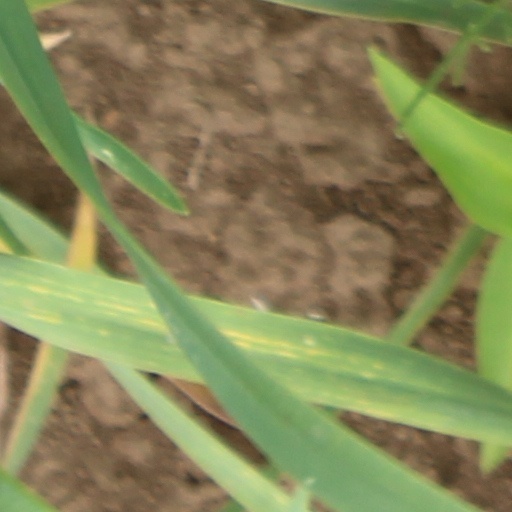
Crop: wheat